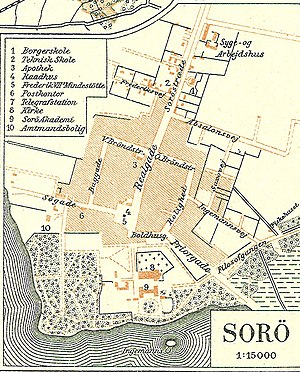
Sorø / Historie / 1800 og til i dag
Sorø ca. 1900
Kort over Sorø ca. 1900
"Sorø ligger på Midtsjælland og har 8.005 indbyggere. Navnet kommer af Sor Ø, da det oprindelige munkekloster lå på et landområde omkranset af sø og mose. Byen er i de ældste kilder benævnt Sor. Andre mener, at navnet er en afledning af det olddanske sør, der betyder ""dynd"", men kan også have betydningen ""dyndet ved søen"". Byens indbyggere kaldes soranere. Byen ligger i et område med skove og adskillige søer, hvoraf Sorø Sø og Tuelsø er de største. Den sydlige bydel hedder Frederiksberg og den nordlige Pedersborg. På Frederiksberg ligger Sorø station med jernbaneforbindelse mod øst og vest. Tidligere var der jernbane mod nord, Veddebanen, med bl.a. stop i Pedersborg.